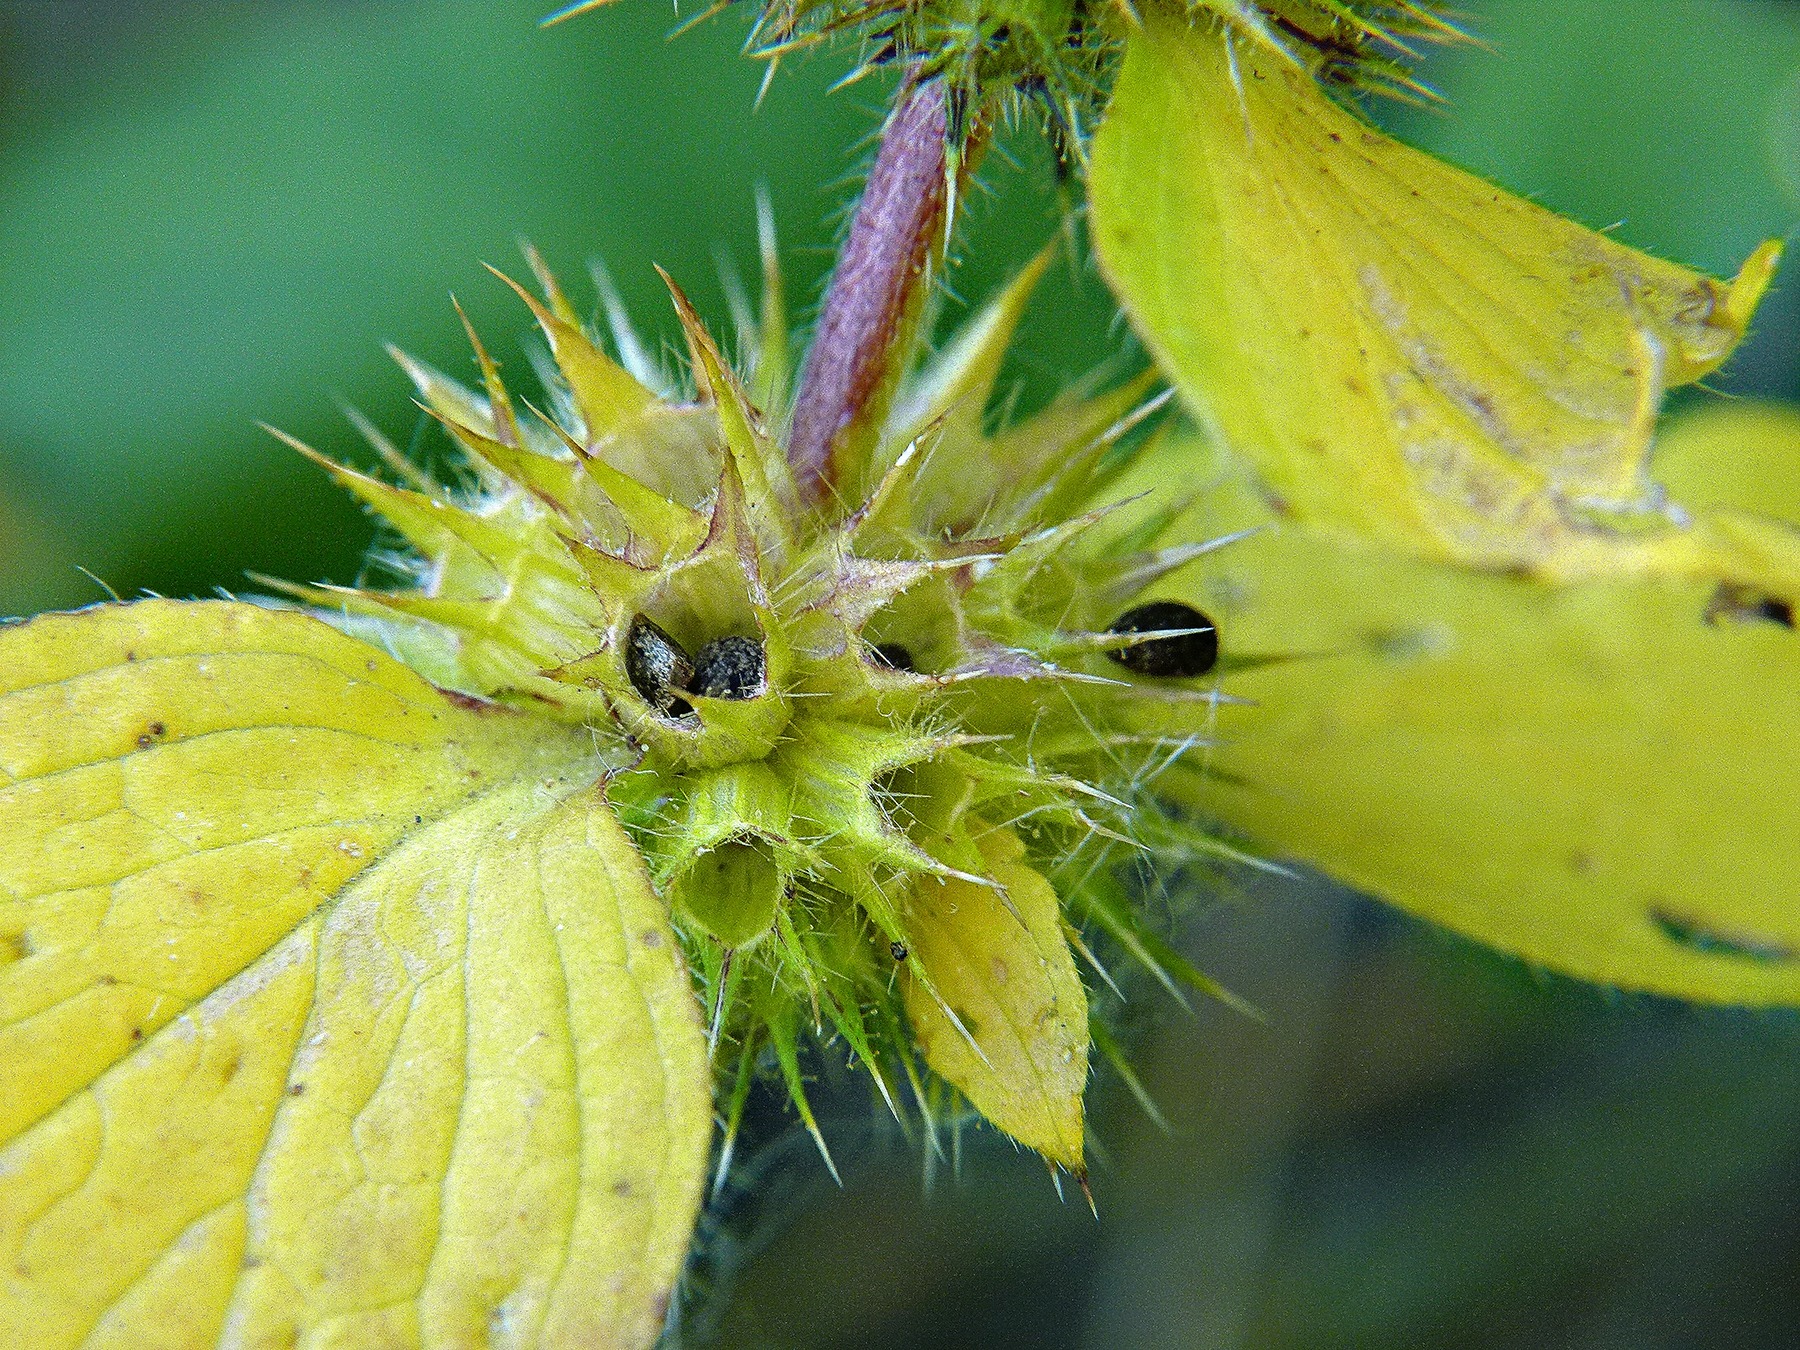
nature, plant, photography, meadow, leaf, seed, flower, green, macro, botany, yellow, flora, wildflower, close up, wild plant, macro photography, flowering plant, plant stem, land plant